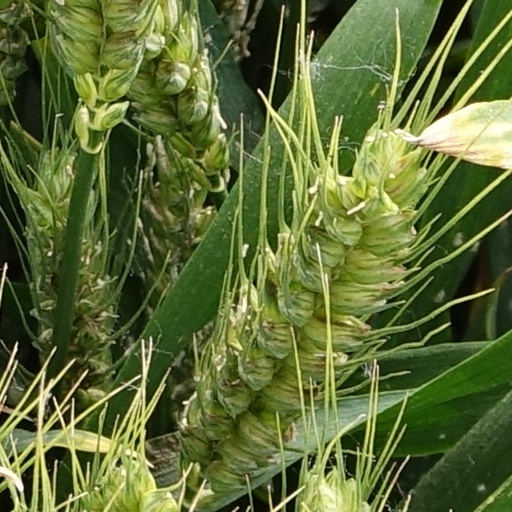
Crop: wheat